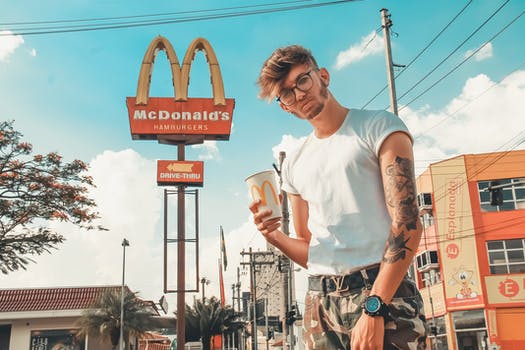
Label: No Watermark